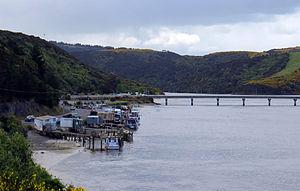
Taieri Mouth est un petit village de pêcheurs situé à l’embouchure du fleuve Taieri, dans l’Île du Sud de la Nouvelle-Zélande.